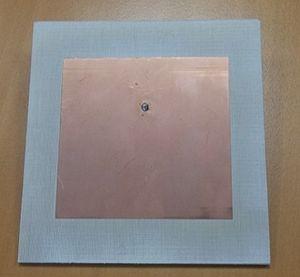
Une antenne patch (ou antenne planaire) avec alimentation coaxial.
L’antenne planaire ou patch est une antenne plane dont l'élément rayonnant est une surface conductrice généralement carrée, séparée d'un plan réflecteur conducteur par une lame diélectrique. Sa réalisation ressemble à un circuit imprimé double face, substrat, et est donc favorable à une production industrielle. Le concept d'antenne patch est apparu dans les années 1950, mais le véritable développement ne s'est fait que dans les années 1970. Elle peut être utilisée seule ou comme élément d'un réseau. De même, elle peut être intégrée au plus près des circuits électroniques en occupant un volume réduit et se conformant à différents types de surface.